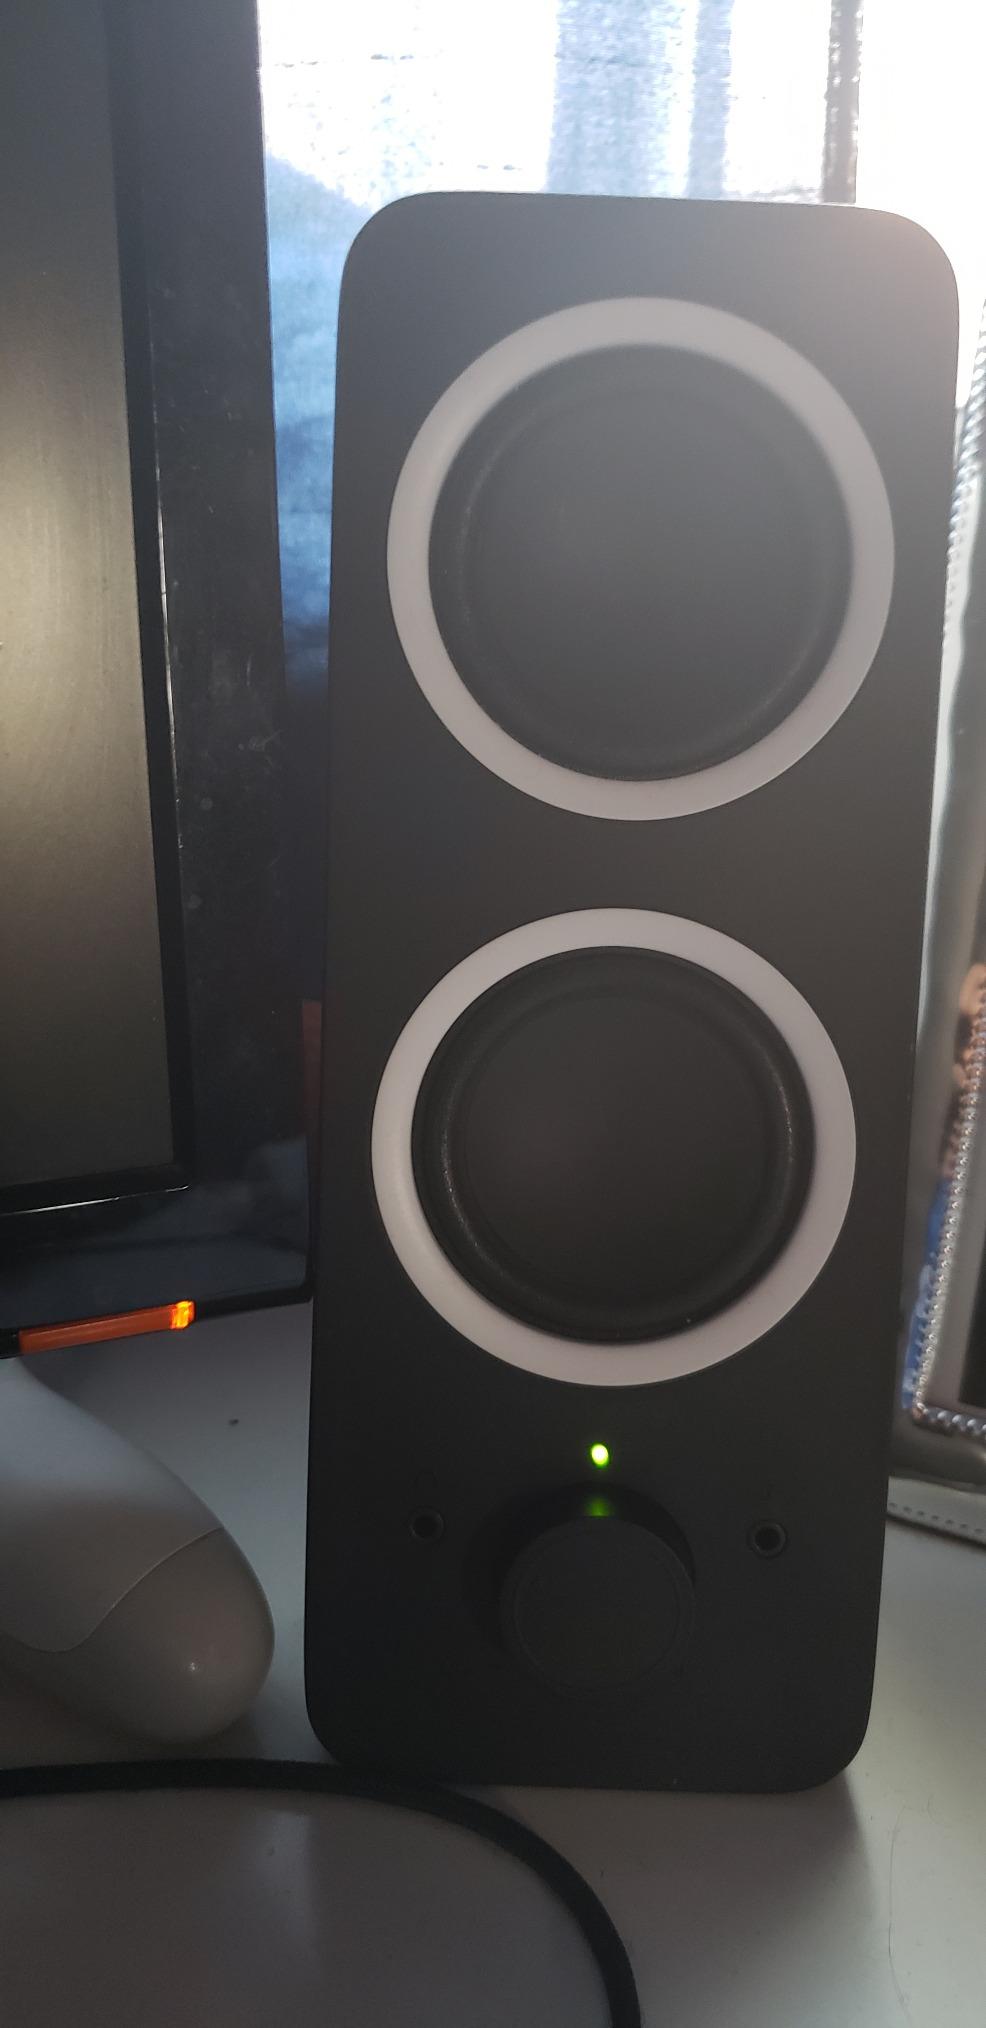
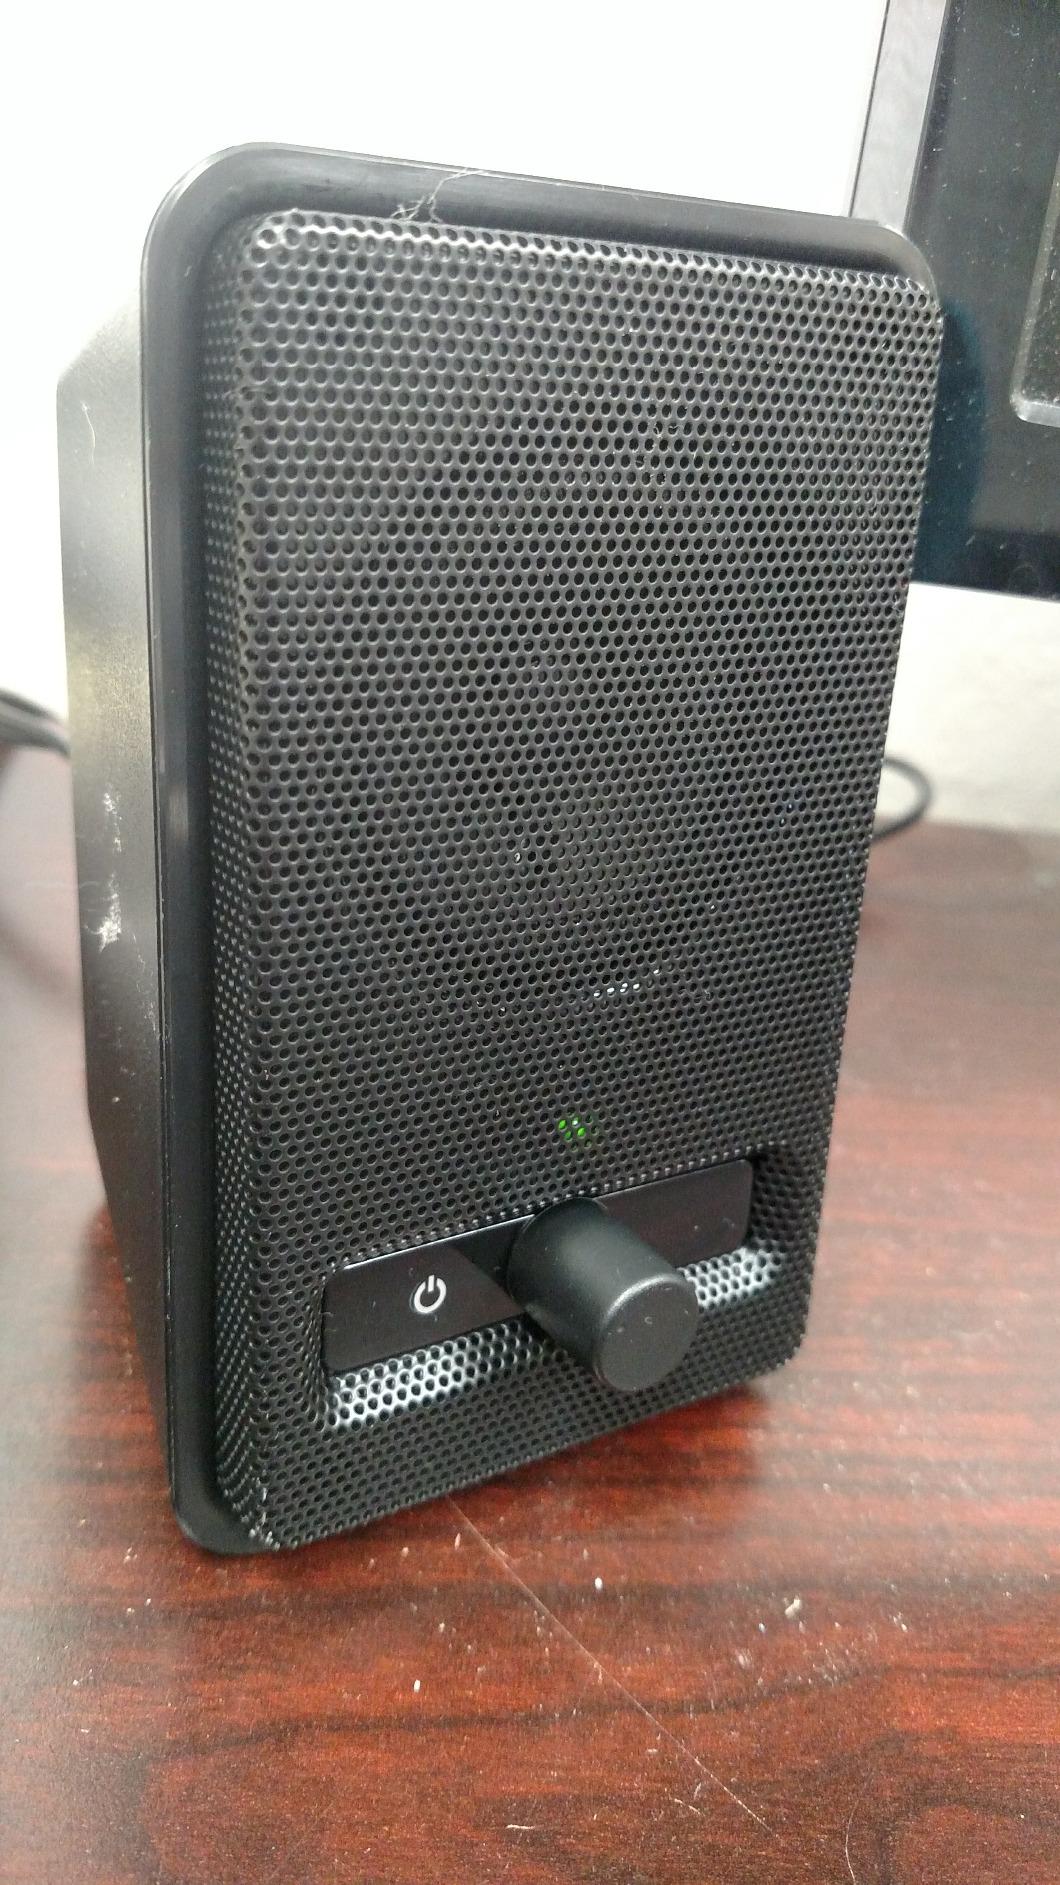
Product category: speaker
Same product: no